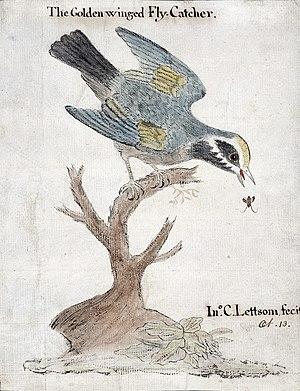
John Coakley Lettsome est un médecin, abolitionniste et philanthrope anglais. Il est né dans l'archipel des îles Vierges britanniques aux Antilles, au sein d'une colonie quaker. Son nom est parfois orthographié Lettsom, en particulier quand il a vécu aux îles Vierges britanniques.